William Joyce (writer)

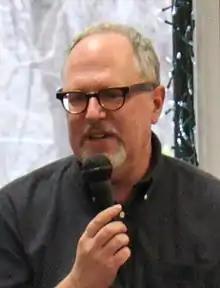
Joyce promoting "The Man in the Moon" in November 2011

William Edward Joyce (born December 11, 1959) is an American writer, illustrator, and filmmaker. He has achieved worldwide recognition as an author, artist and pioneer in the digital and animation industry.